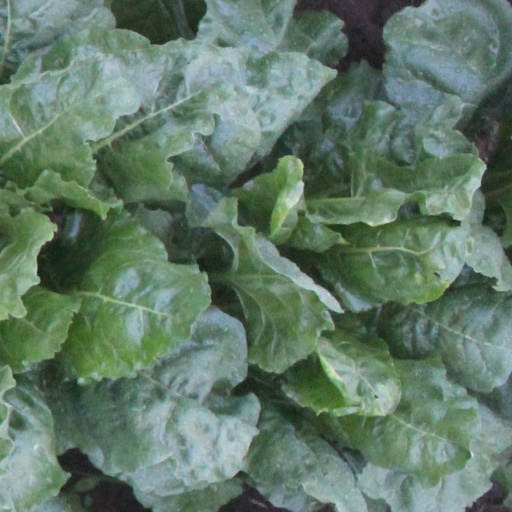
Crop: sugar beet